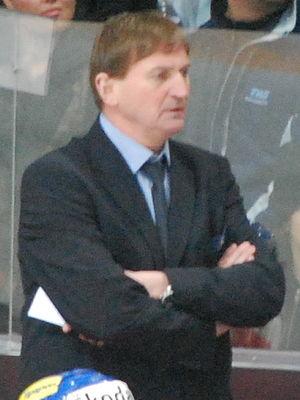
Alois Hadamczik est entraîneur de hockey sur glace professionnel. Pendant un temps, son frère, Evžen, et lui ont été propriétaires du club de football de sa ville natale, le FC Baník Ostrava.